USS Iowa turret explosion

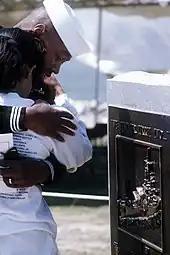
The mother of Seaman Apprentice Nathaniel Jones, Jr., who was killed in the explosion, mourns at a memorial for the victims at Norfolk in 1994.

"Iowa" was decommissioned in Norfolk on 26 October 1990 and became part of the National Defense Reserve Fleet. Around the same time, from August 1990 to February 1991, the "Iowa"-class battleships and were deployed to the Persian Gulf. The two battleships fired 1,182 16-inch shells in support of Gulf War combat operations without mishap.